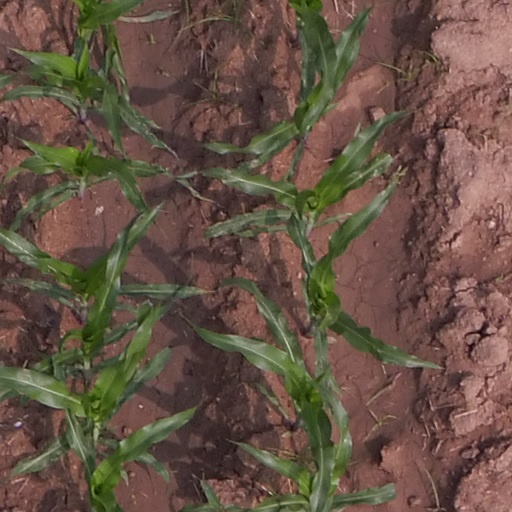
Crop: maize; corn